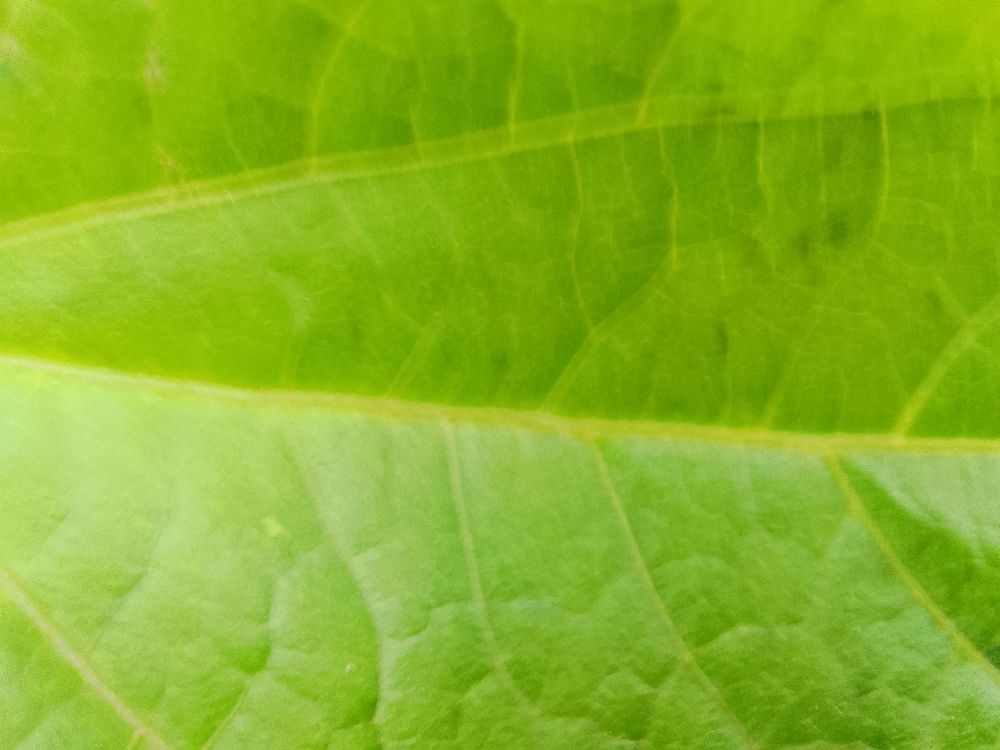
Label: healthy